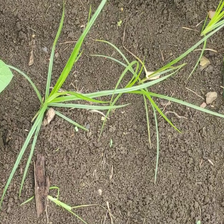
Weed species: Lavhala_(Cyperus_Rotundus)